2015 Parti Québécois leadership election

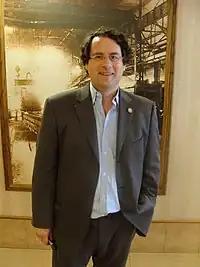
Bernard Drainville, MNA for Marie-Victorin

Spokesperson for the Conseil national des chômeurs, PQ activist and 2014 candidate in Laurier-Dorion.